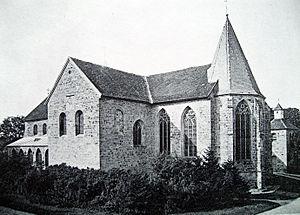
Le château de Cappenberg est un monastère prémontré à Cappenberg dans la ville de Selm près de Lünen, au Nord de la Lippe. Il est dans le district d'Arnsberg, arrondissement de Unna, c'est au Moyen Âge une possession du comté de La Marck. Cappenberg est le premier monastère prémontré d'Allemagne, il est reconstruit au XVIIᵉ siècle. Sécularisé après 1803, le monastère devient un bien domanial. De 1811 à 1814, il est situé dans le département français de la Lippe, le monastère est vendu après les guerres napoléoniennes et transformé en château par Heinrich Friedrich Karl vom Stein. Une partie du château est aujourd'hui un musée. L'abbatiale est église paroissiale Saint-Jean.